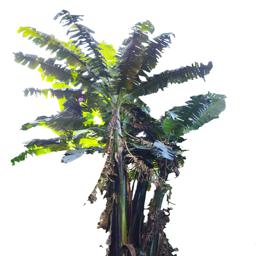
Label: BHIMKOL